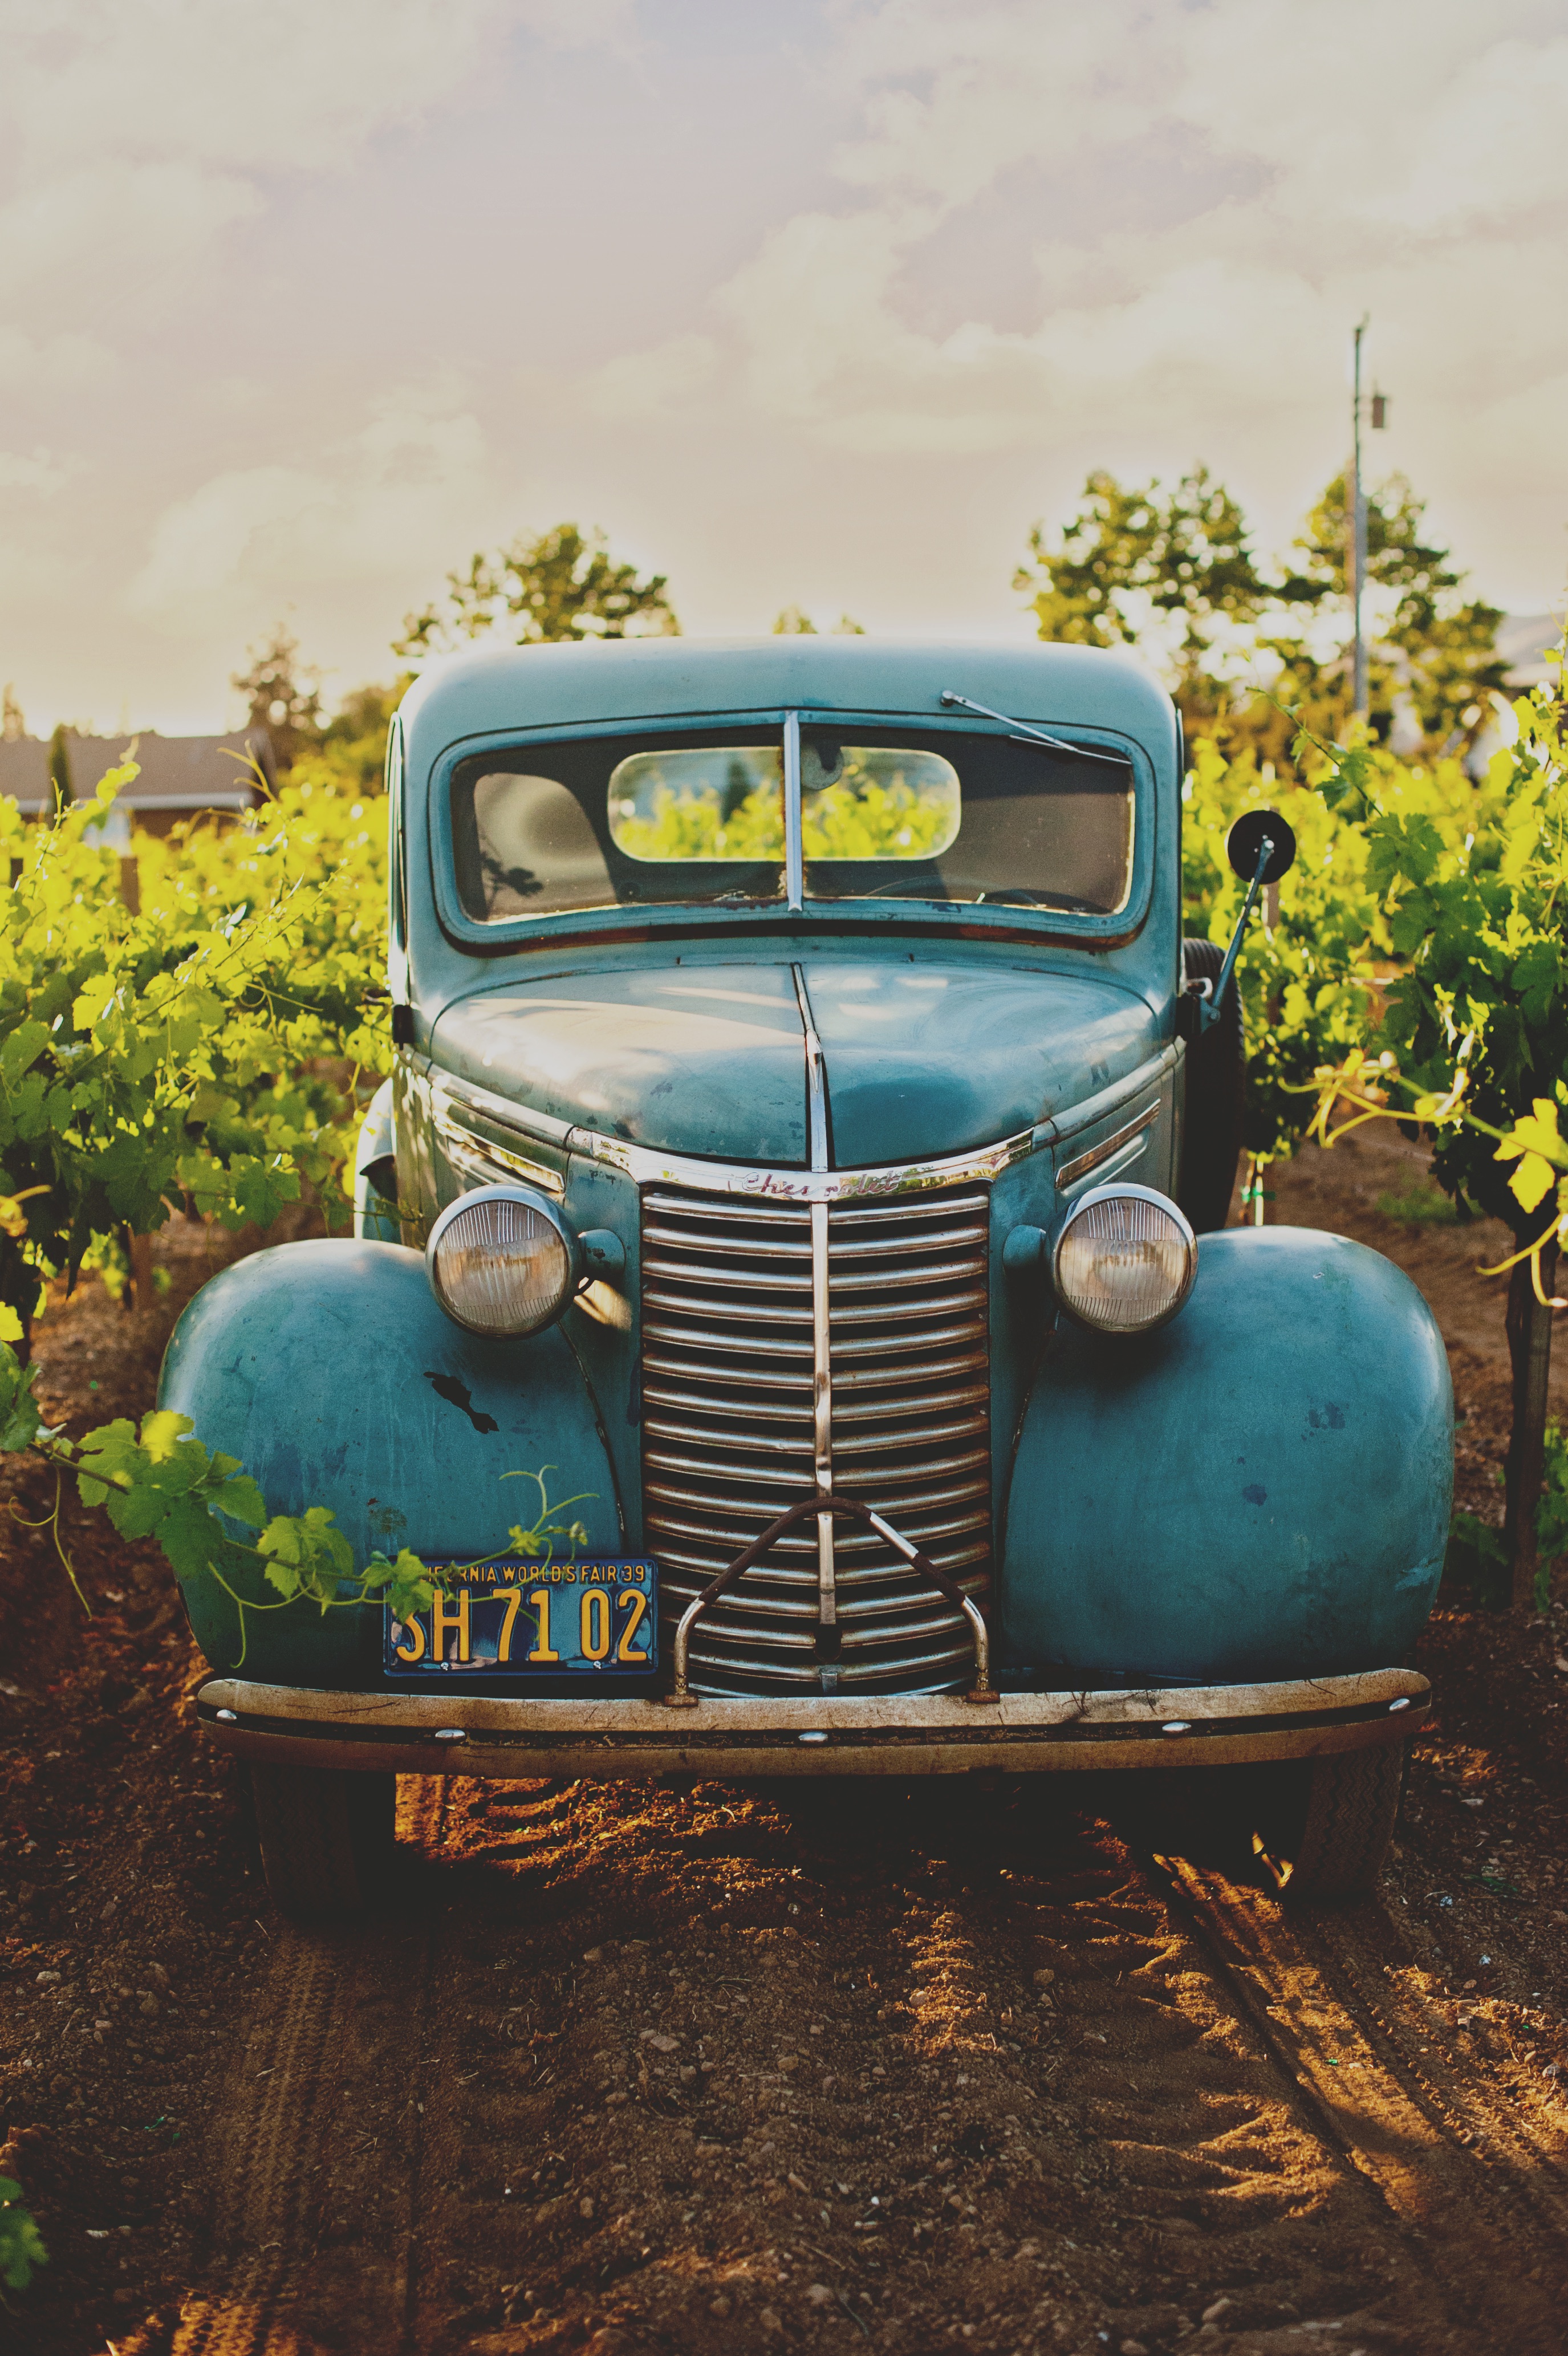
car, vintage, vehicle, blue, motor vehicle, vintage car, classic, antique car, land vehicle